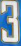
Number: 3